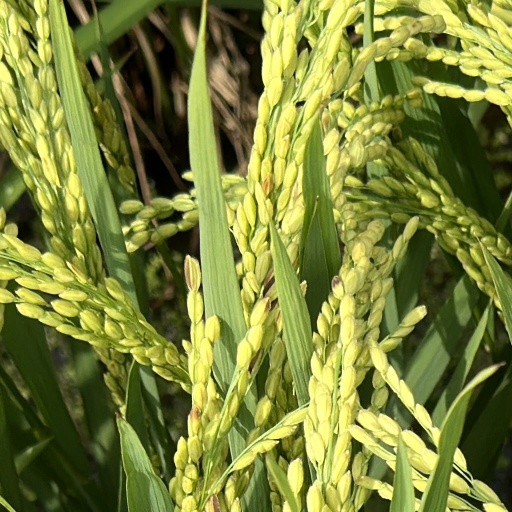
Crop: rice